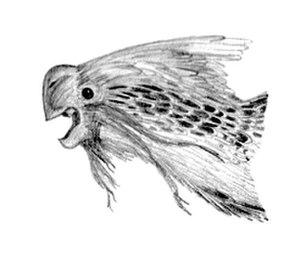
Heyuannia est un genre éteint de petits dinosaures de la famille des oviraptoridés, groupe de théropodes à plumes, qui vivait à la fin du Crétacé supérieur en Chine du sud. Il fut le premier oviraptoridé découvert dans ce pays. Depuis la plupart des oviraptoridés ont été découverts aussi bien Chine qu'en Mongolie.